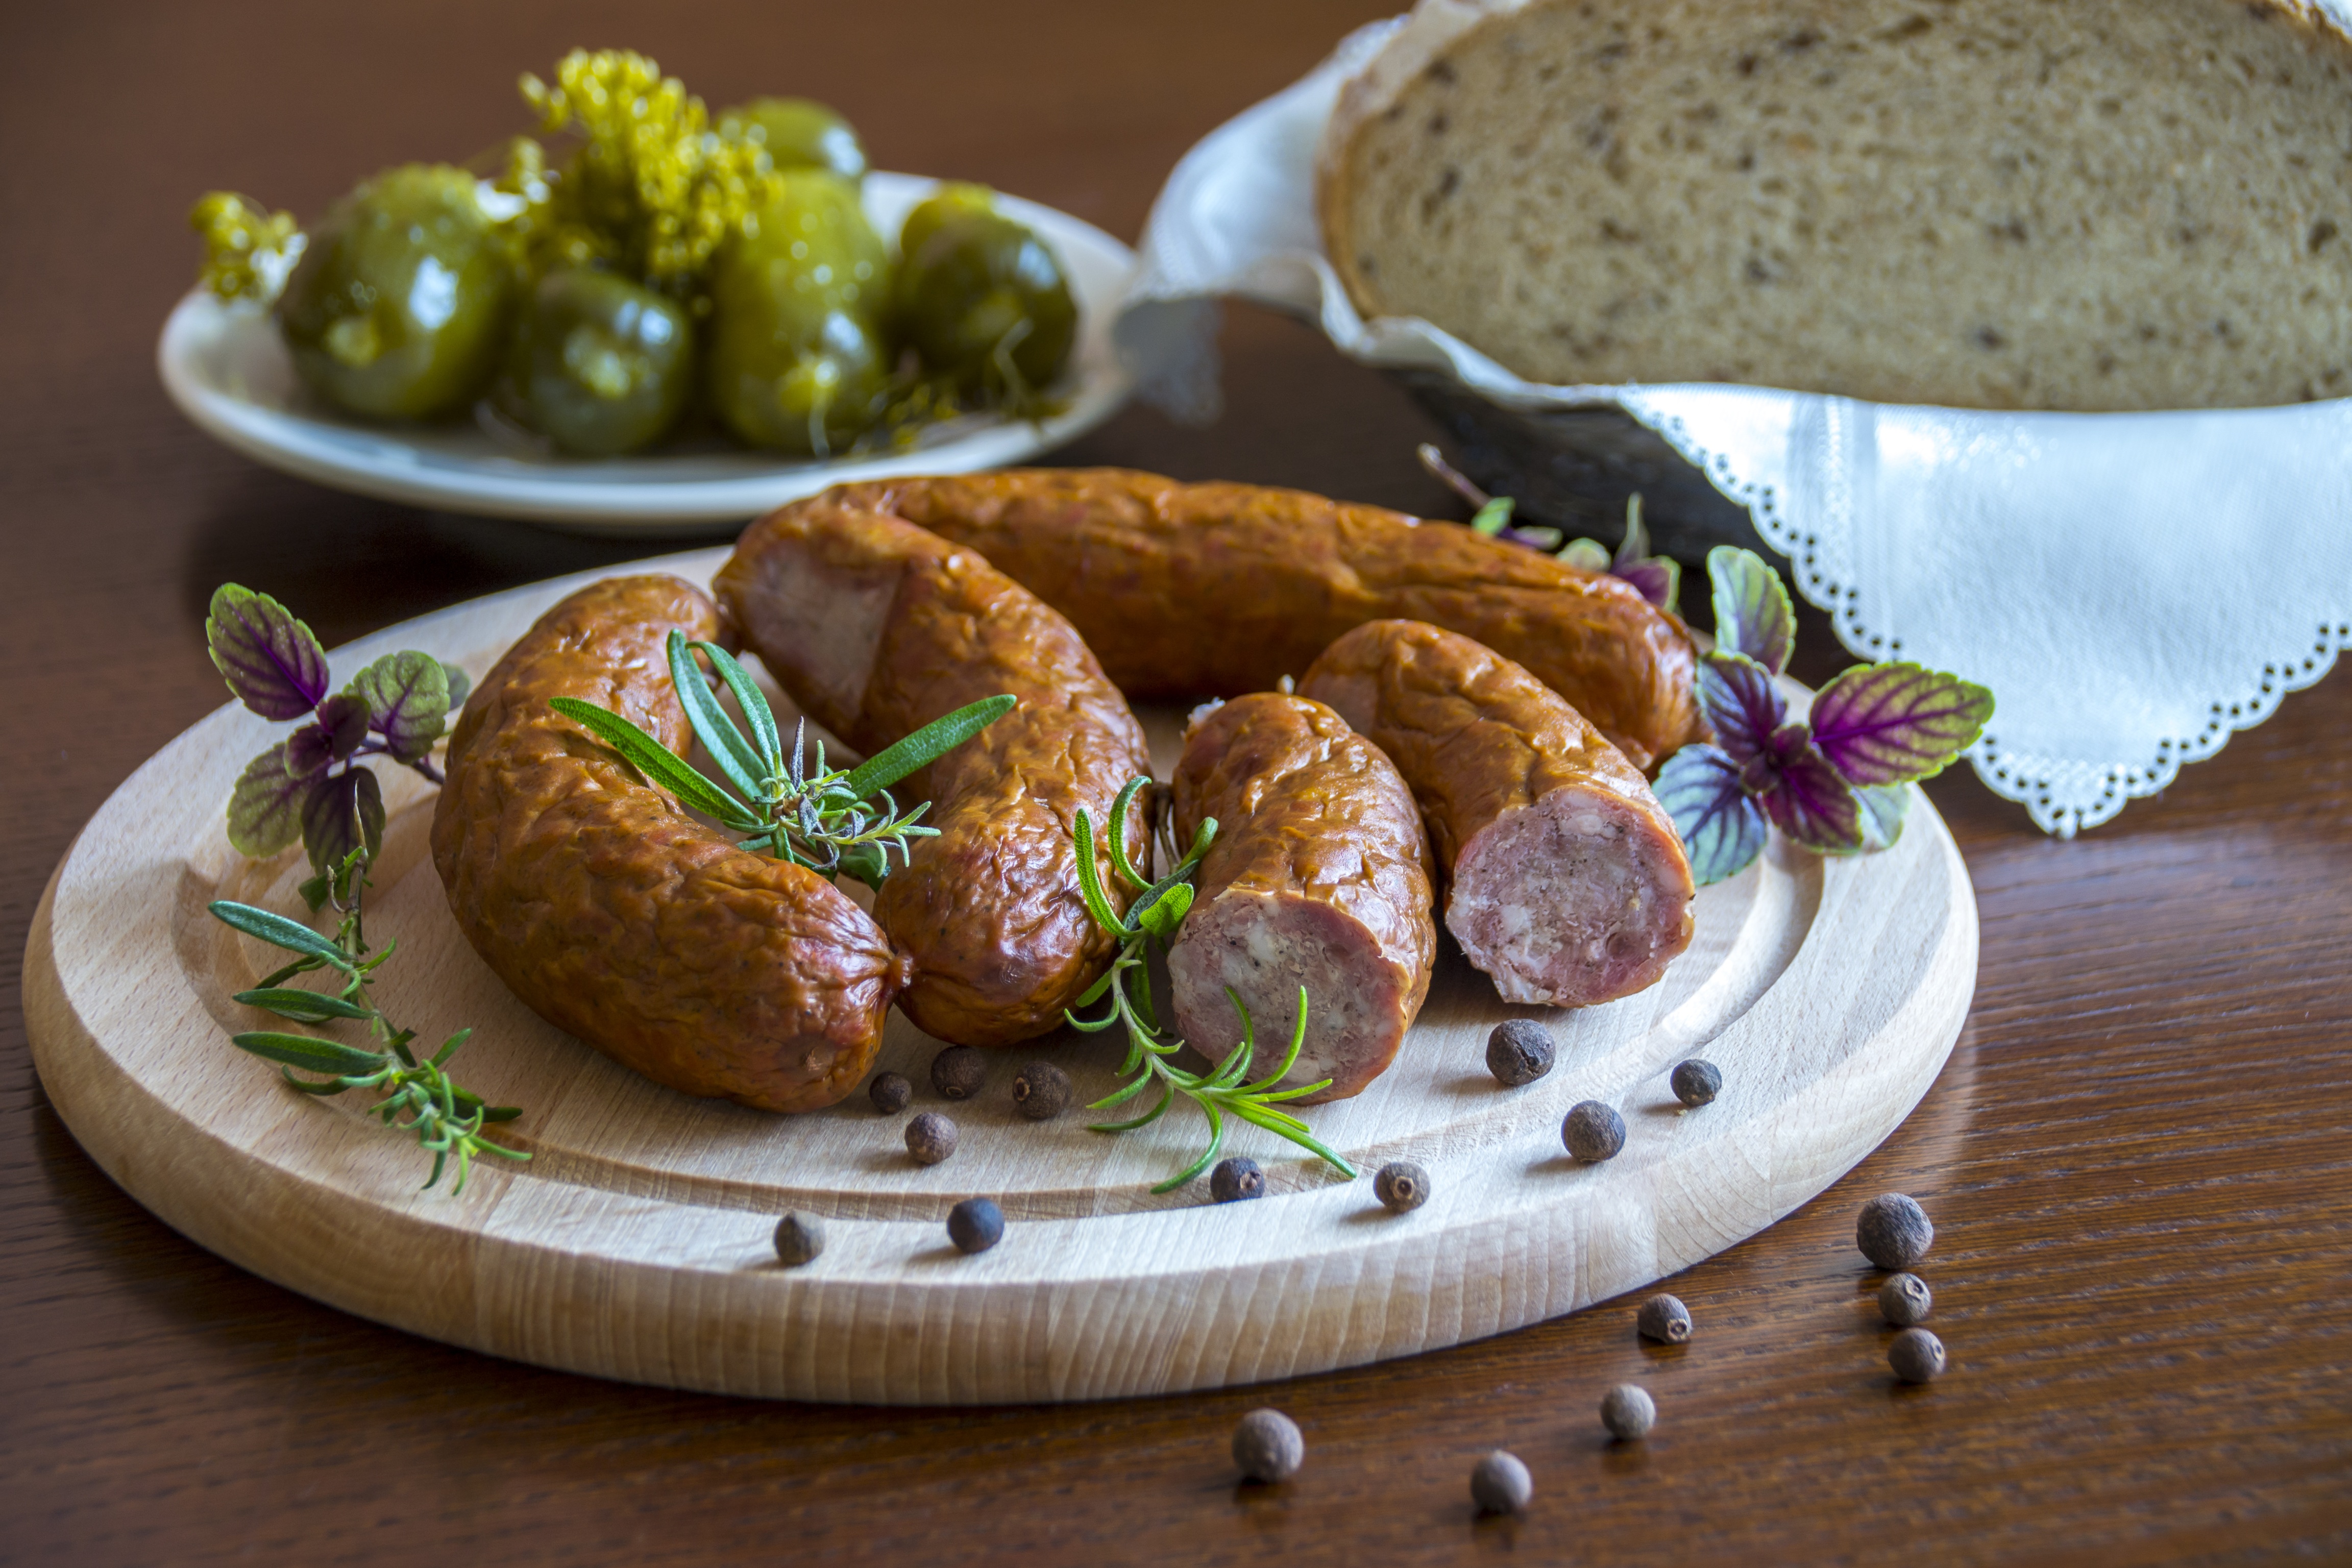
dish, meal, food, produce, vegetable, breakfast, meat, cuisine, herbs, traditional food, flowering plant, country bread, home cooking, regional products, country sausage, handmade sausage, homemade pickles, polish food, healthy kitchen, aromas, country kitchen, wholemeal bread, healthy meat, tasty sausage